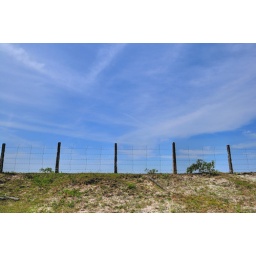
I liked the view of the barb wire fence against the blue skies.